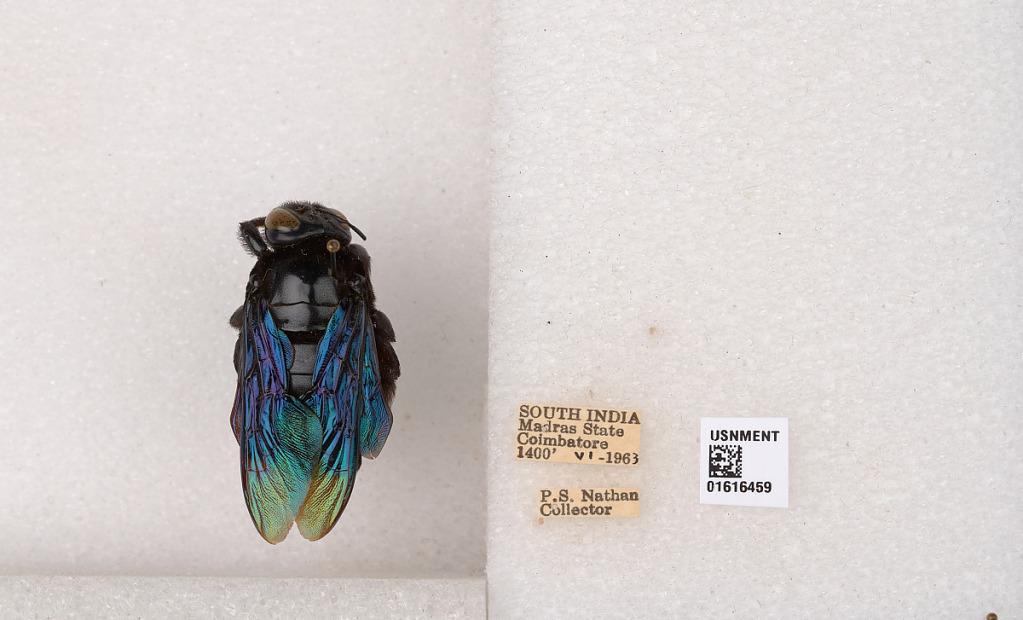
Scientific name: Xylocopa (Mesotrichia) tenuiscapa Westwood
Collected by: P. Nathan
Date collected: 1963-6-1
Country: India
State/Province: Tamil Nadu
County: Coimbatore
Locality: Coimbatore